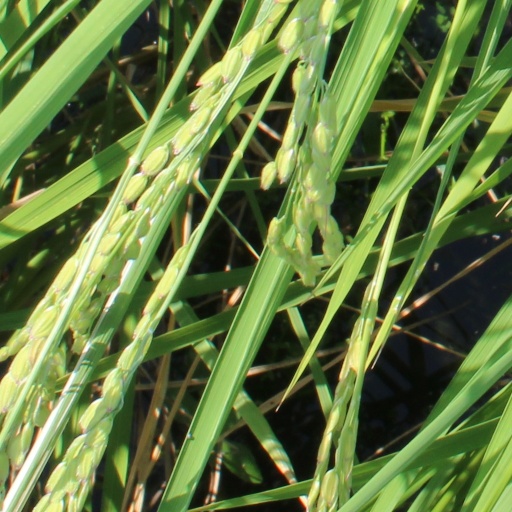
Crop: rice